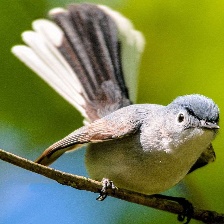
Species: BLUE GRAY GNATCATCHER
Scientific name: POLIOPTILA CAERULEA